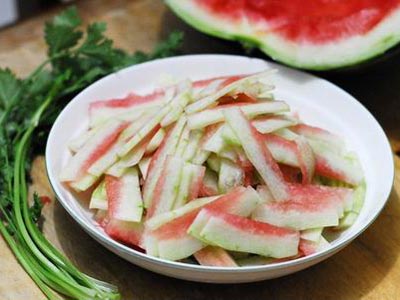
Label: trash